George LeRoy Irwin

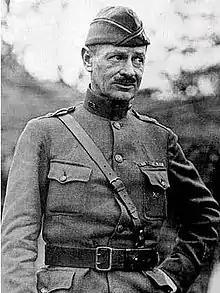

George LeRoy Irwin (April 26, 1868 – February 19, 1931) was a major general of the United States Army. Fort Irwin National Training Center is named in his honor.